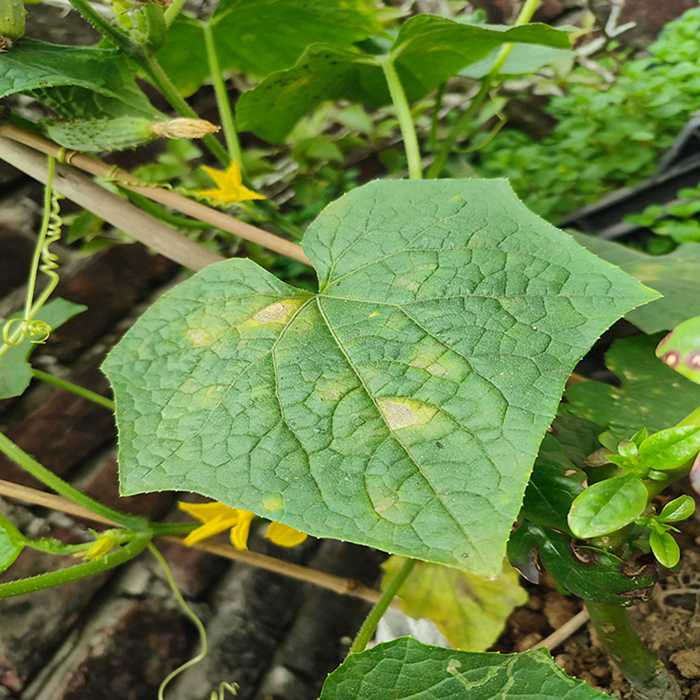
Plant: Cucumber
Label: Downy mildew